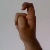
The image shows a hand gesture representing the letter 'X' in Indian Sign Language.